New Maradona

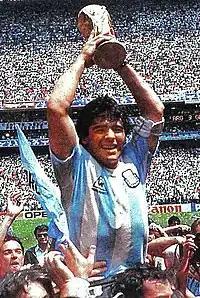
Maradona during winning the 1986 FIFA World Cup with Argentina

New Maradona or New Diego was a title given by the press and public to promising Argentine football players in reference (and reverence) to Diego Maradona as a benchmark. Since Maradona retired, fans had been anticipating someone to lead the Argentina national team to a World Cup final, like Maradona did in 1986 and 1990. As a consequence, very talented youngsters were quickly labeled as the "New Maradona" (for example Lionel Messi or Juan Román Riquelme), sometimes without any similarity in playing style (such as Franco Di Santo). The "New Maradonas" were predominantly players in attacking or advanced playmaking roles — forwards, wingers, or attacking midfielders. The term gradually fell out of use after Lionel Messi successfully managed to lead Argentina to World Cup finals in 2014 and 2022, winning it in the latter, arguably emulating and surpassing Maradona to become the most successful Argentine footballer ever.